Saab 9-3

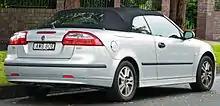
Saab 9-3 Linear 1.8t convertible (pre-facelift), Australia

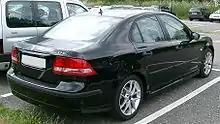
Saab 9-3 sedan (pre-facelift), Europe

The new 9-3 departed from the Saab H / EcoPower engine used previously for a new 2.0 L straight-four "Ecotec" engine from General Motors' for the petrol-powered models. There are three different versions of the turbocharged inline-four, with the amount of turbo boost determining the power output: 1.8t (112 kW), 2.0t (131 kW) and 2.0T (157 kW). The engines were mated with a 5-speed manual transmission or a 5-speed 'Sentronic' which is a traditional automatic, not to be confused with SAAB's earlier 'Sensonic' which was a clutchless manual transmission that retained a conventional H-pattern shifter, but the clutch system was hydraulically actuated. In 2003 models, the standard manual transmission was a 5-speed gearbox with the 6-speed optional. The 6-speed manual was standard on US 2.0T (Vector) models.